Iuliu Hossu

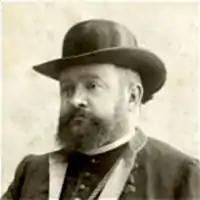
His uncle Vasile who ordained him as a priest.

Iuliu Hossu was born in 1885 in Milaș in the then-Austro-Hungarian empire to Ioan Hossu (1856–?) and Victoria Măriuțiu. His brothers were Vasile (a barrister) and Traian (a doctor) and Ioan (an engineer). His paternal grandparents were Vasile Hossu (1831–1889) and Maria Sebeni; his paternal cousin was Iustin Hossu. A nephew was Stefan Hossu. His paternal aunts were Alecsa and Nicolae Hossu (1859–1914). His great-grandfather was Iosif Hossu (1822–46) and before him were Nicolae (1768–1841) and Petre (c. 1525).